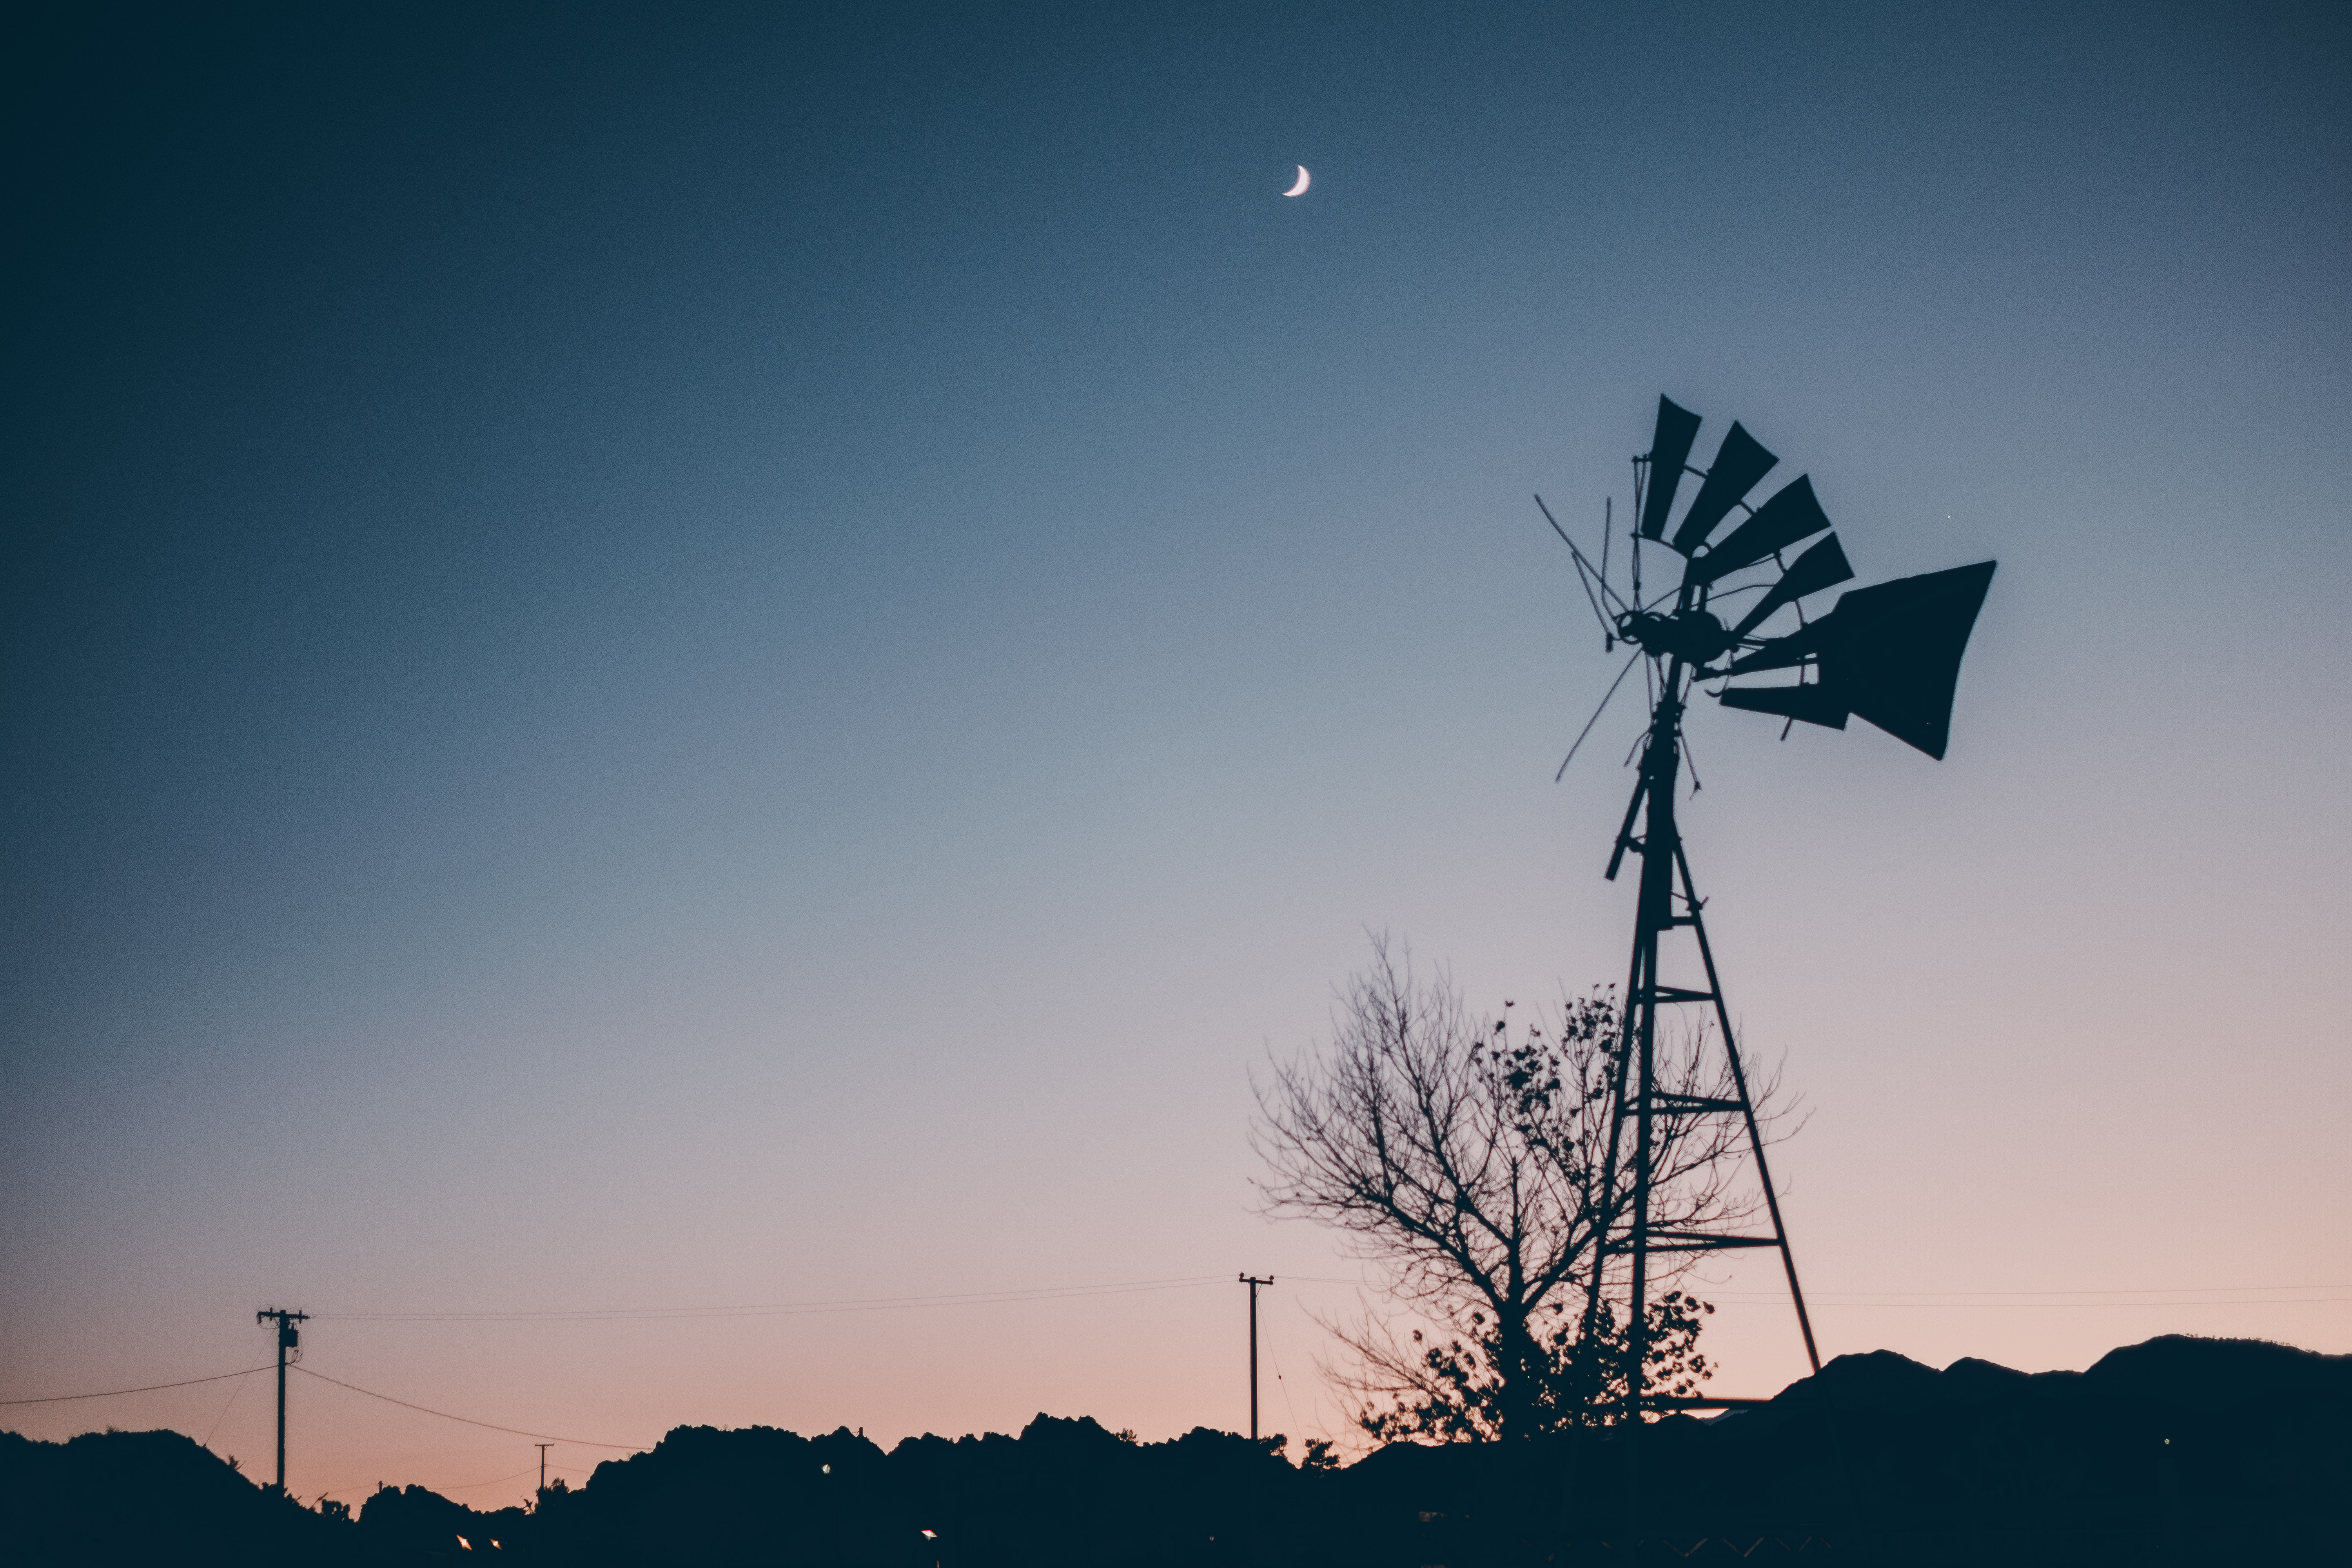
landscape, silhouette, cloud, sky, sunset, sunlight, star, windmill, wind, dawn, dusk, evening, line, usa, america, romance, romantic, electricity, energy, art, kunst, fuji, shape, himmel, amerika, xpro2, transmission tower, atmosphere of earth, overhead power line